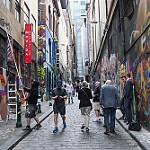
Label: street